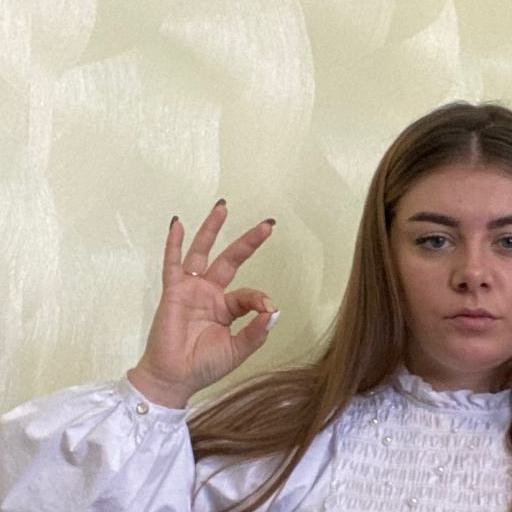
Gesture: ok